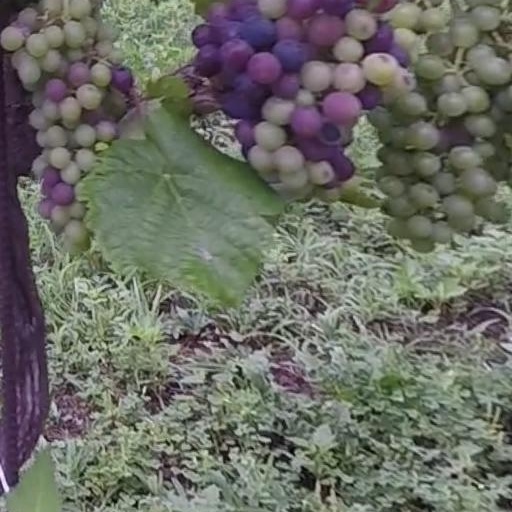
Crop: grape